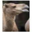
Label: camel